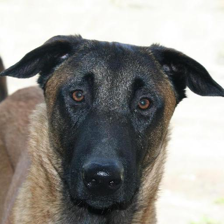
Label: animals